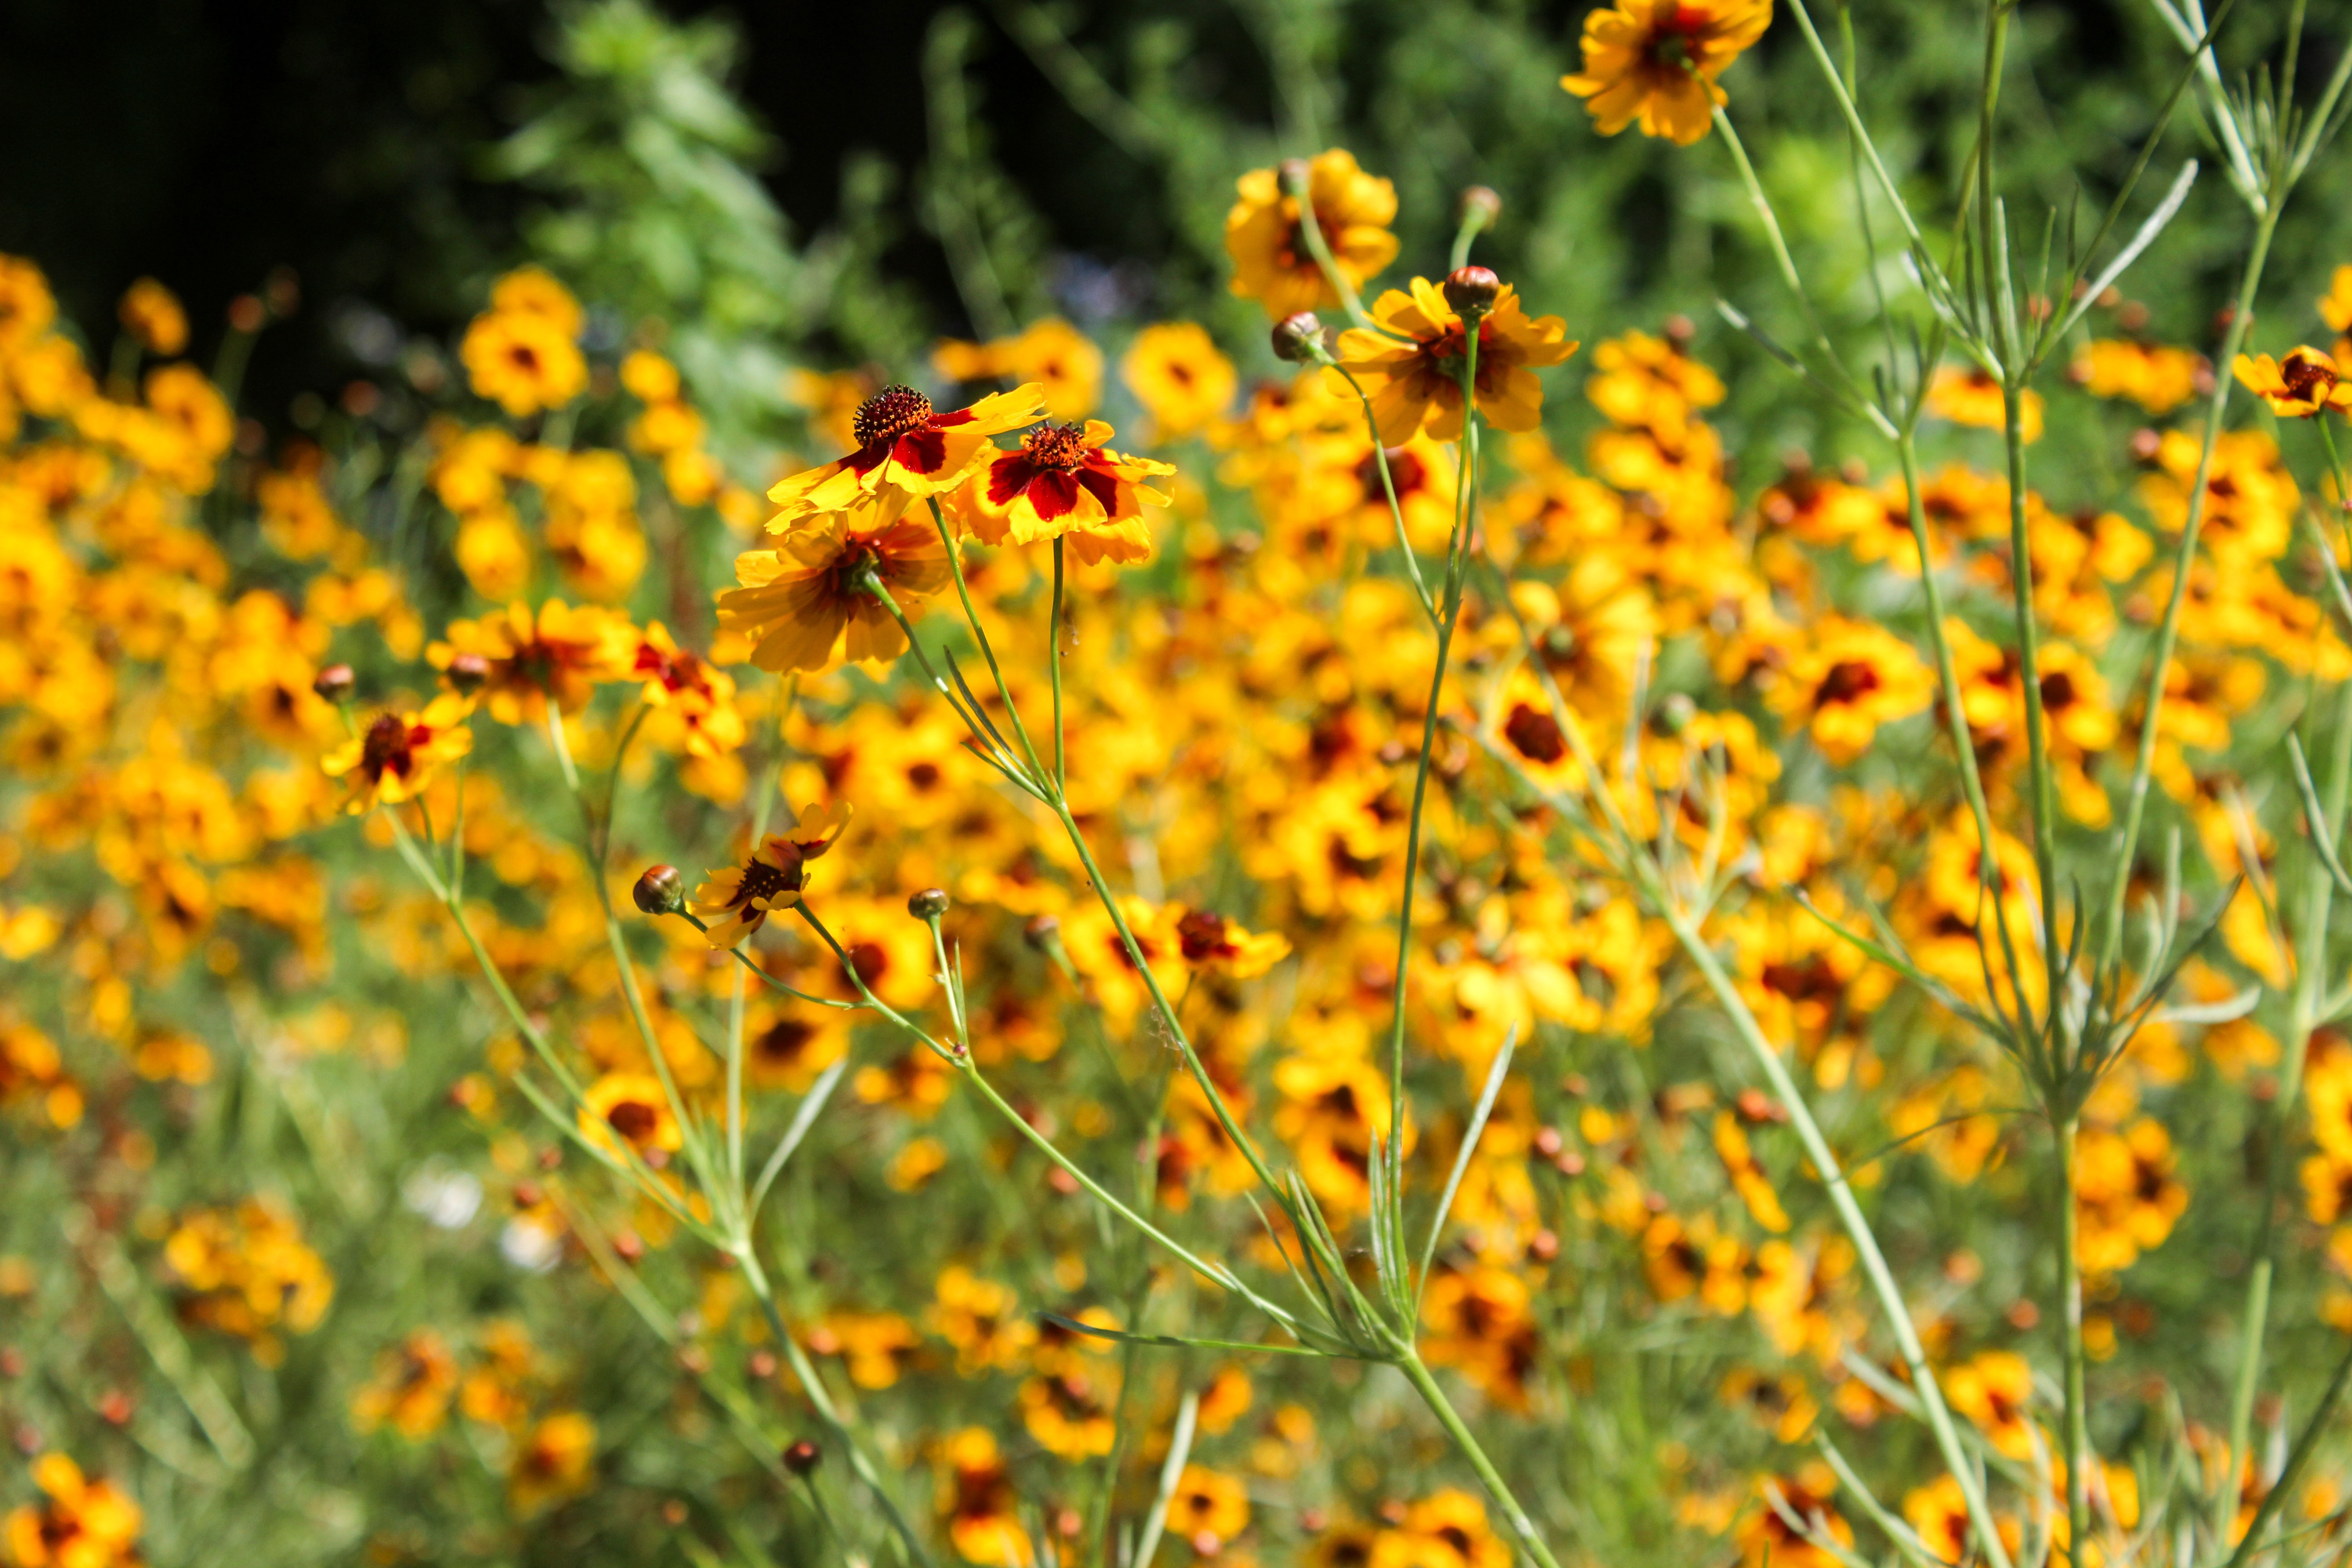
flower, nature, flora, plant, prairie, meadow, yellow, grassland, botany, field, land plant, grass, wildflower, daisy family, flowering plant, macro photography, sunlight, autumn, herb